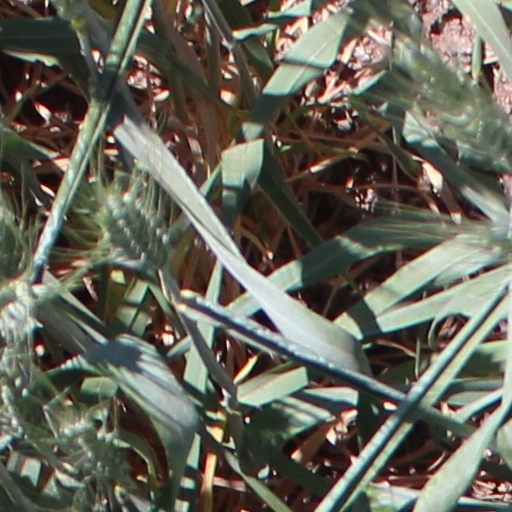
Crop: wheat